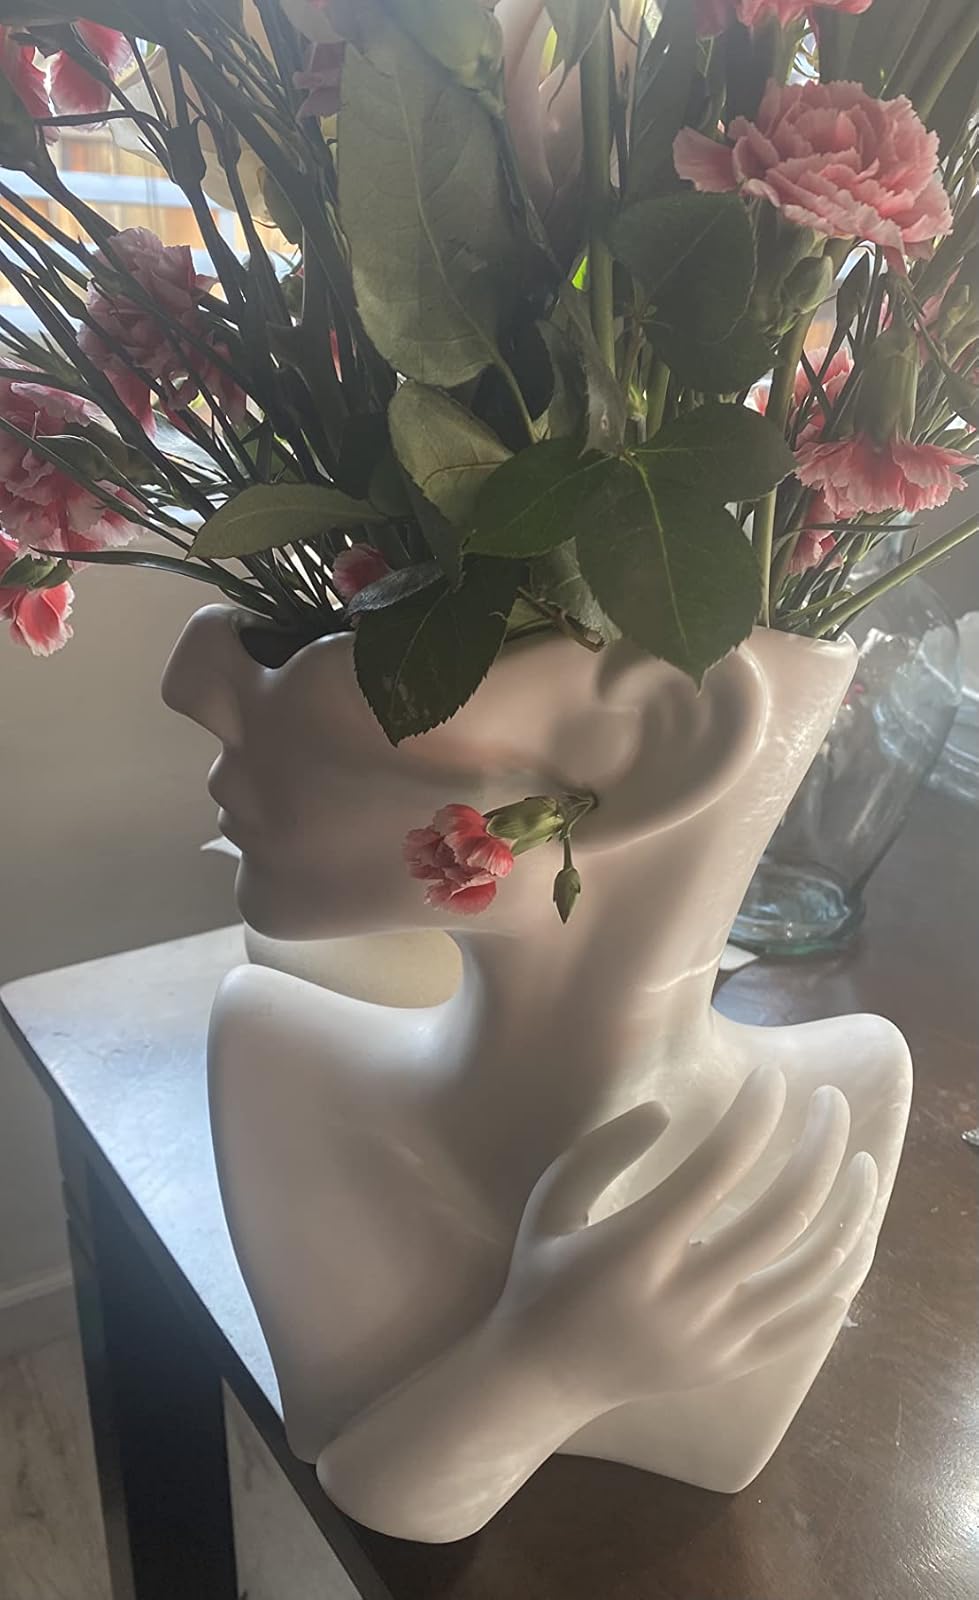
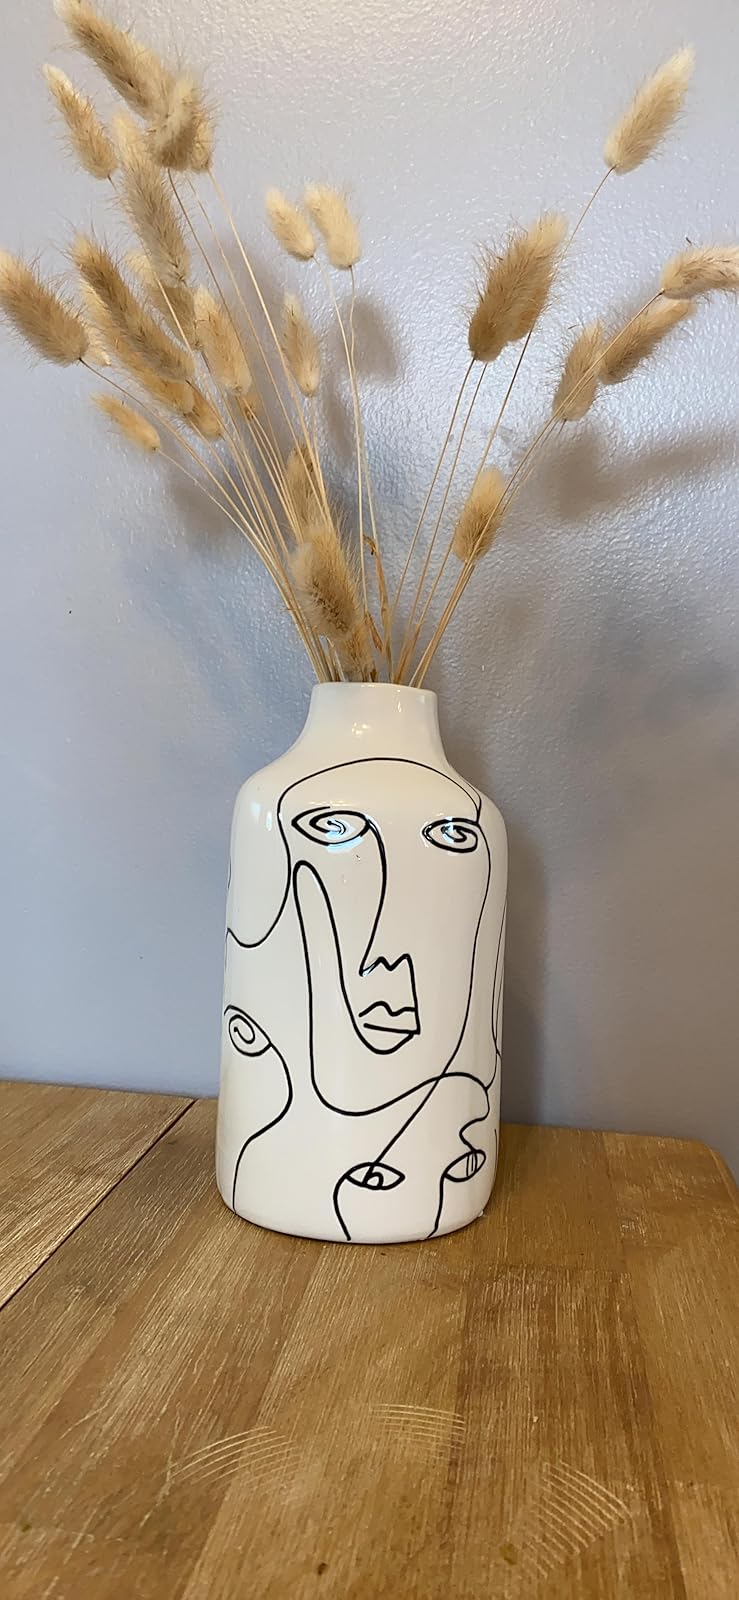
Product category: vase
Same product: no